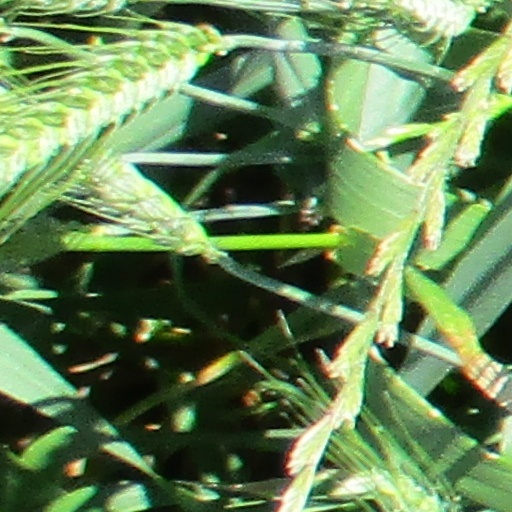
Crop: wheat